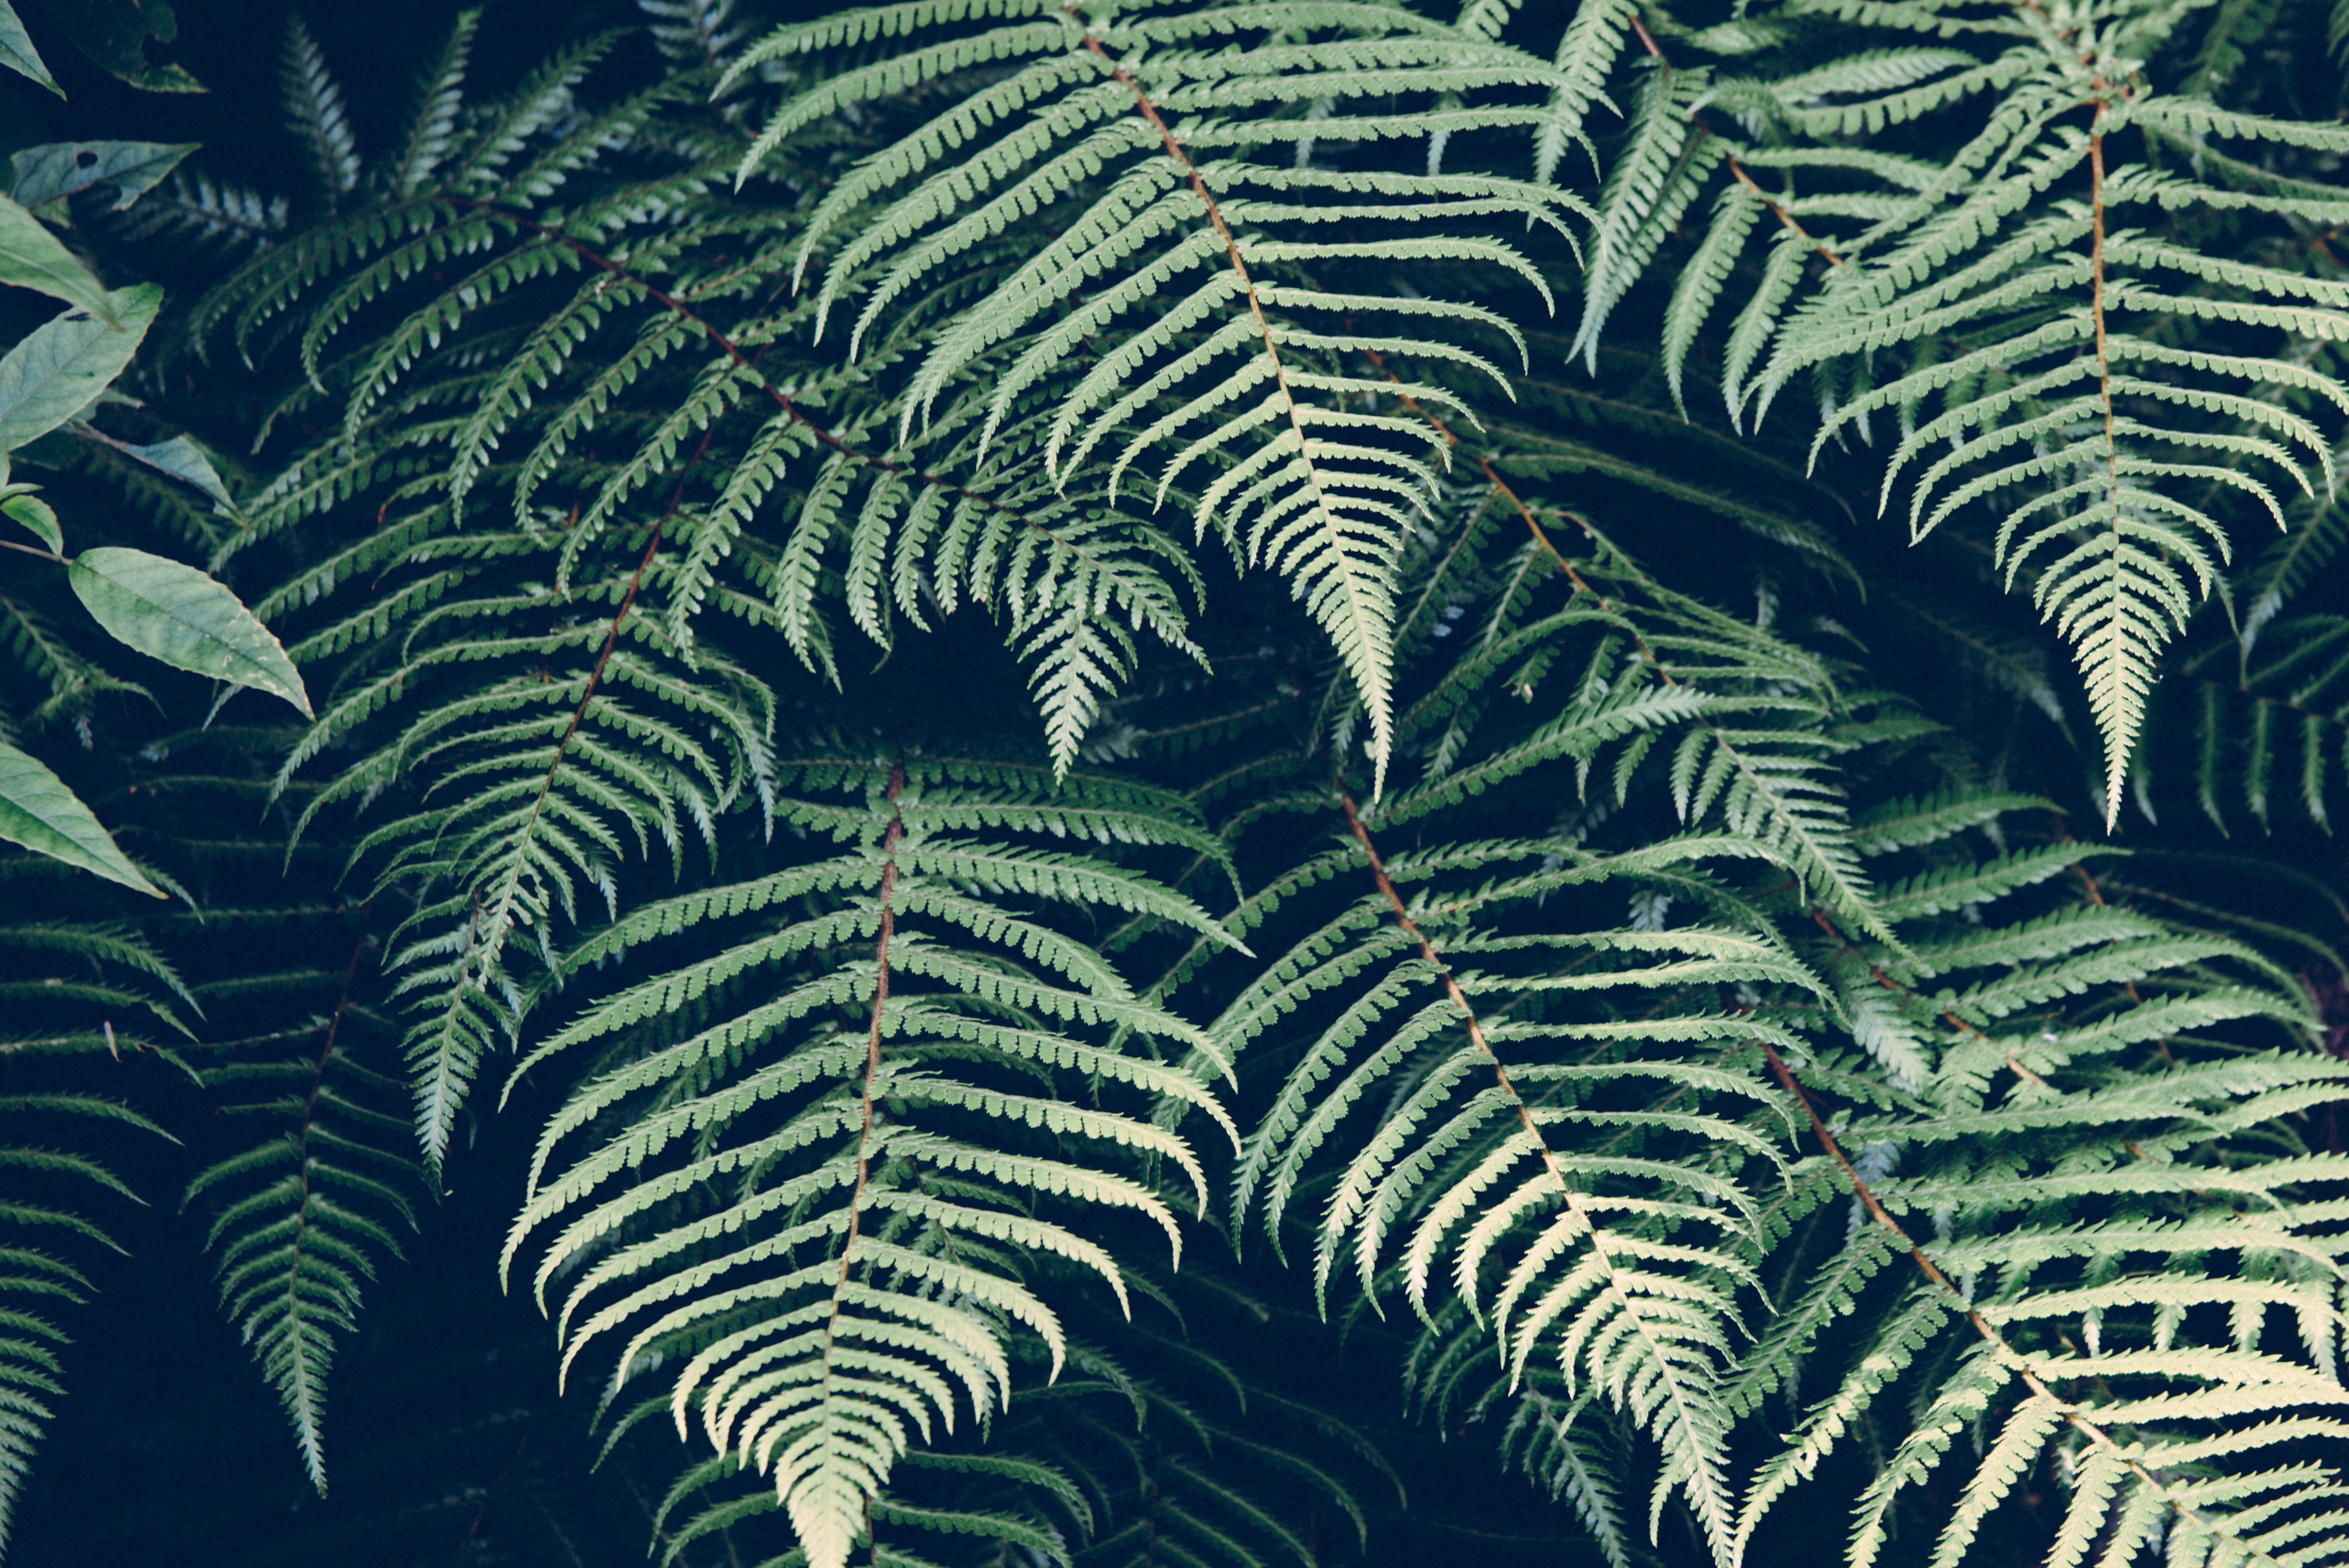
nature, plant, leaf, pattern, line, green, jungle, botany, fauna